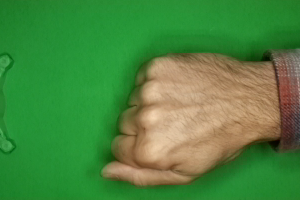
Label: rock